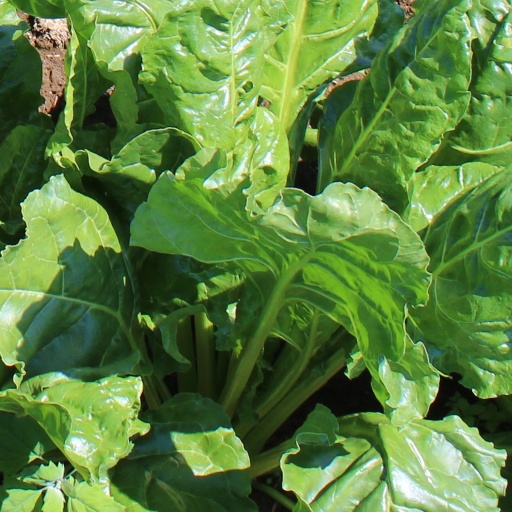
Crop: sugar beet